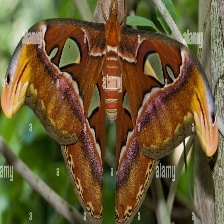
Species: ATLAS MOTH